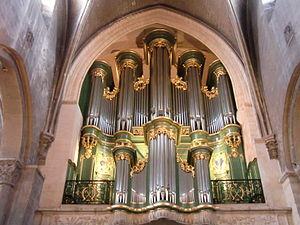
Bordeaux - L'orgue Dom Bédos de la basilique Sainte-Croix
L’église Sainte-Croix, à Bordeaux, est l'ancienne abbatiale d'un monastère bénédictin. Elle a désormais rang d'église paroissiale.
Gustav Leonhardt est un claveciniste, organiste, chef de chœur et chef d'orchestre néerlandais.
L'orgue Dom Bedos de l'abbatiale Sainte-Croix de Bordeaux est, avec celui de la basilique Notre-Dame des Tables à Montpellier, un des deux orgues du sud de la France majoritairement dus à Dom Bedos de Celles, universellement connu dans le monde de l'orgue pour son magistral traité « L'Art du facteur d'orgues ».
François Lamathe Bédos de Celles de Salelles, dit Dom Bédos de Celles, né à Caux, diocèse de Béziers, le 24 janvier 1709, mort à l'abbaye de Saint-Denis le 25 novembre 1779, est un moine bénédictin, facteur d'orgue et gnomoniste. Probablement aussi organiste, il aurait tenu plusieurs grands instruments : abbatiale Sainte-Croix de Bordeaux, cathédrale d'Aire-sur-l'Adour, abbaye de Saint-Alyre à Clermont-Ferrand, abbaye de Saint-Thibéry.